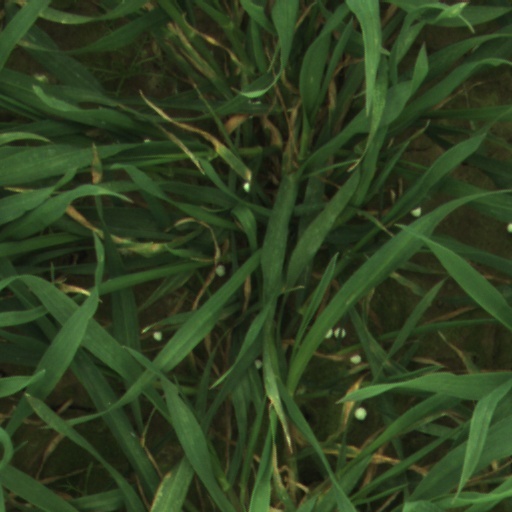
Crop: wheat